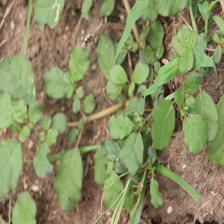
Label: BroadLeafWeed